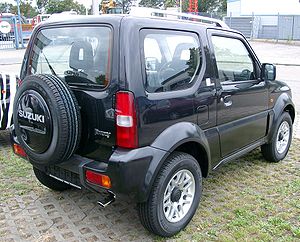
Suzuki Jimny
Jimny bagfra
Suzuki Jimny er en modelbetegnelse for lette offroadere, benyttet af den japanske bilfabrikant Suzuki siden 1968. Det var dog først den i 1998 introducerede tredje generation, som kom til Europa som efterfølger for Suzuki SJ.